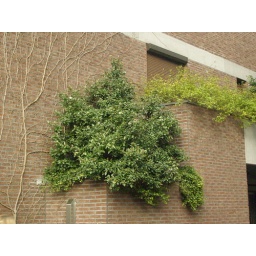
Een dag-excursie, georganiseerd door Cheops, in het (uiteindelijk niet zo) zonnige zuiden van Nederland: Eindhoven!